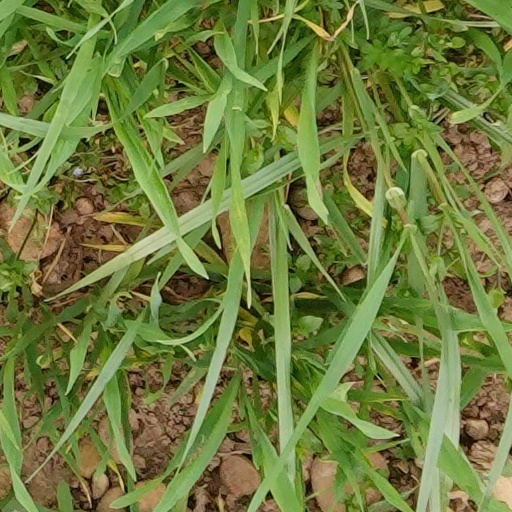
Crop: wheat